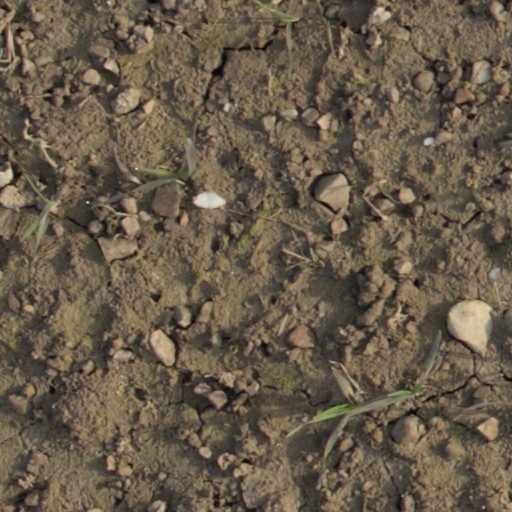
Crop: wheat